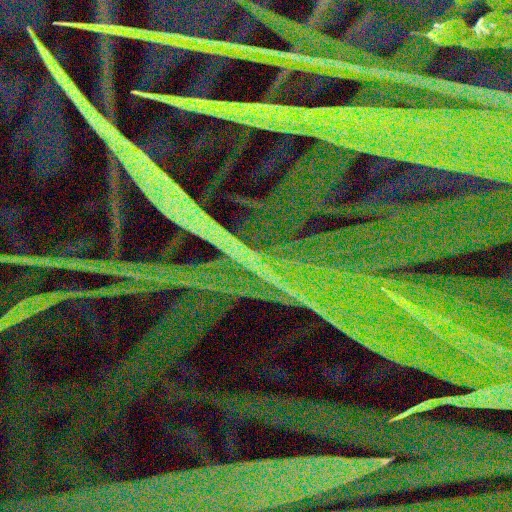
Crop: rice